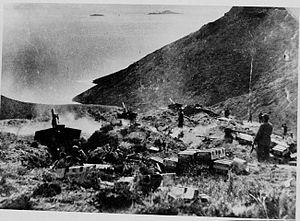
La bataille des îles Yijiangshan désigne un affrontement entre l'Armée de la république de Chine et l'Armée populaire de libération, pour le contrôle de l'un des derniers bastions nationalistes près de la Chine continentale sur les îles Yijiangshan. Ayant lieu dans le cadre de la première crise du détroit de Taïwan, elle se déroule du 18 au 20 janvier 1955 et abouti à une victoire communiste avec la destruction totale de la garnison nationaliste.